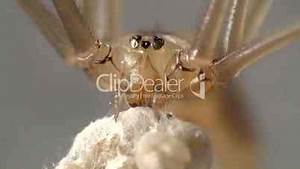
Label: spider